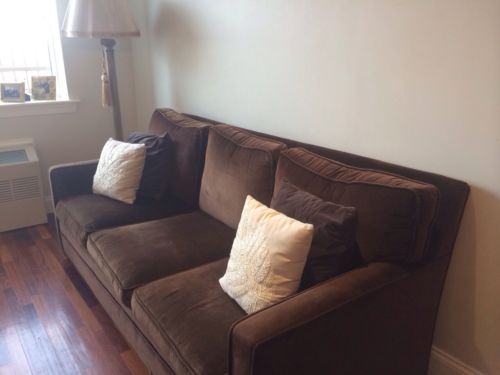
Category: sofa